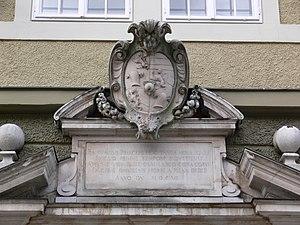
Autriche, Salzbourg, Grand palais des festivals